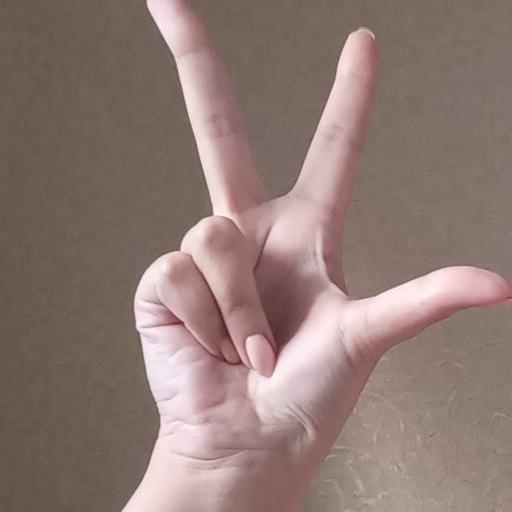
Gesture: three2